Another Body

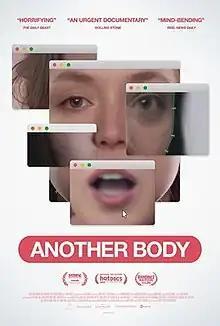
Theatrical release poster

Another Body is a 2023 documentary film, directed, written, and produced by Sophie Compton and Reuben Hamlyn. It follows a college student who seeks justice after finding deepfake pornography of herself online.